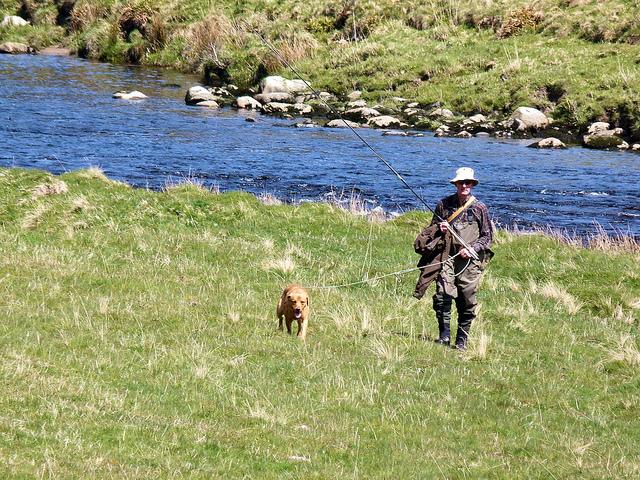
A man and his dog standing on the grass next to a river.